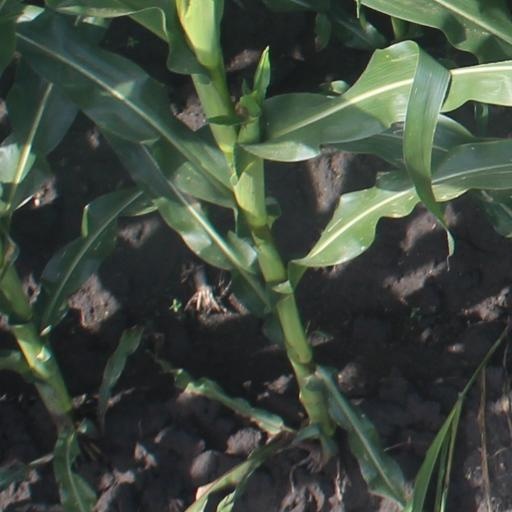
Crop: maize; corn